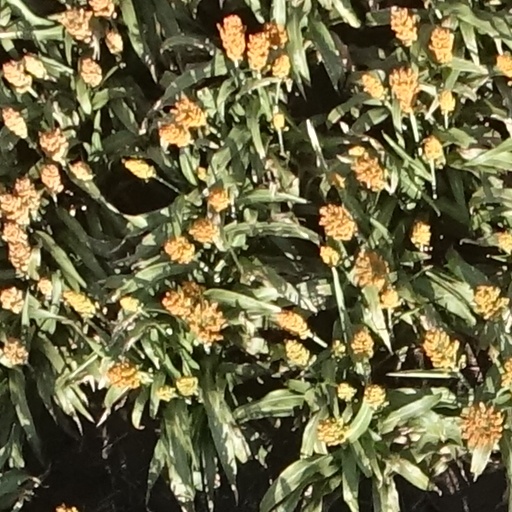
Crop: sorghum